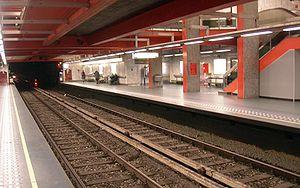
Quais de la station «Porte de Namur» du métro de Bruxelles
La station de métro Porte de Namur est une station du métro de Bruxelles qui se trouve en dessous de la place sur la petite ceinture dans le centre de Bruxelles. Mais, cependant, la porte de la ville qui se trouvait là a disparu depuis longtemps. La station souterraine est desservie par les lignes et mais qui a fait partie dans les années 1970 d'une ligne de prémétro. À la fin des années 1980, la ligne de prémétro a été transformée en un vrai métro et a été inaugurée le 2 octobre 1988.